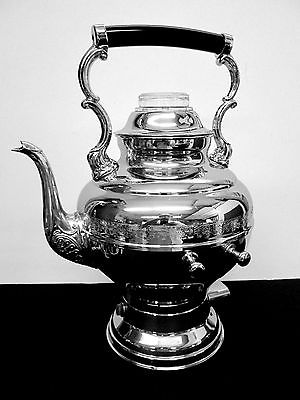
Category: coffee maker